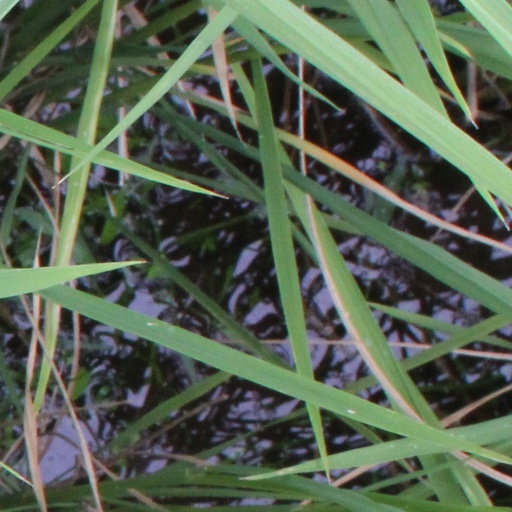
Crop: rice